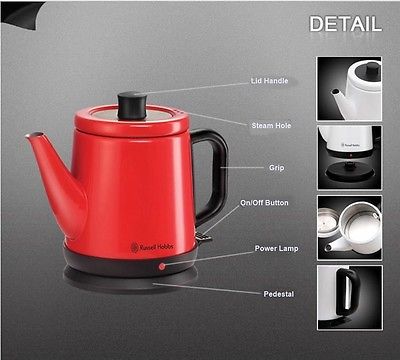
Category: kettle